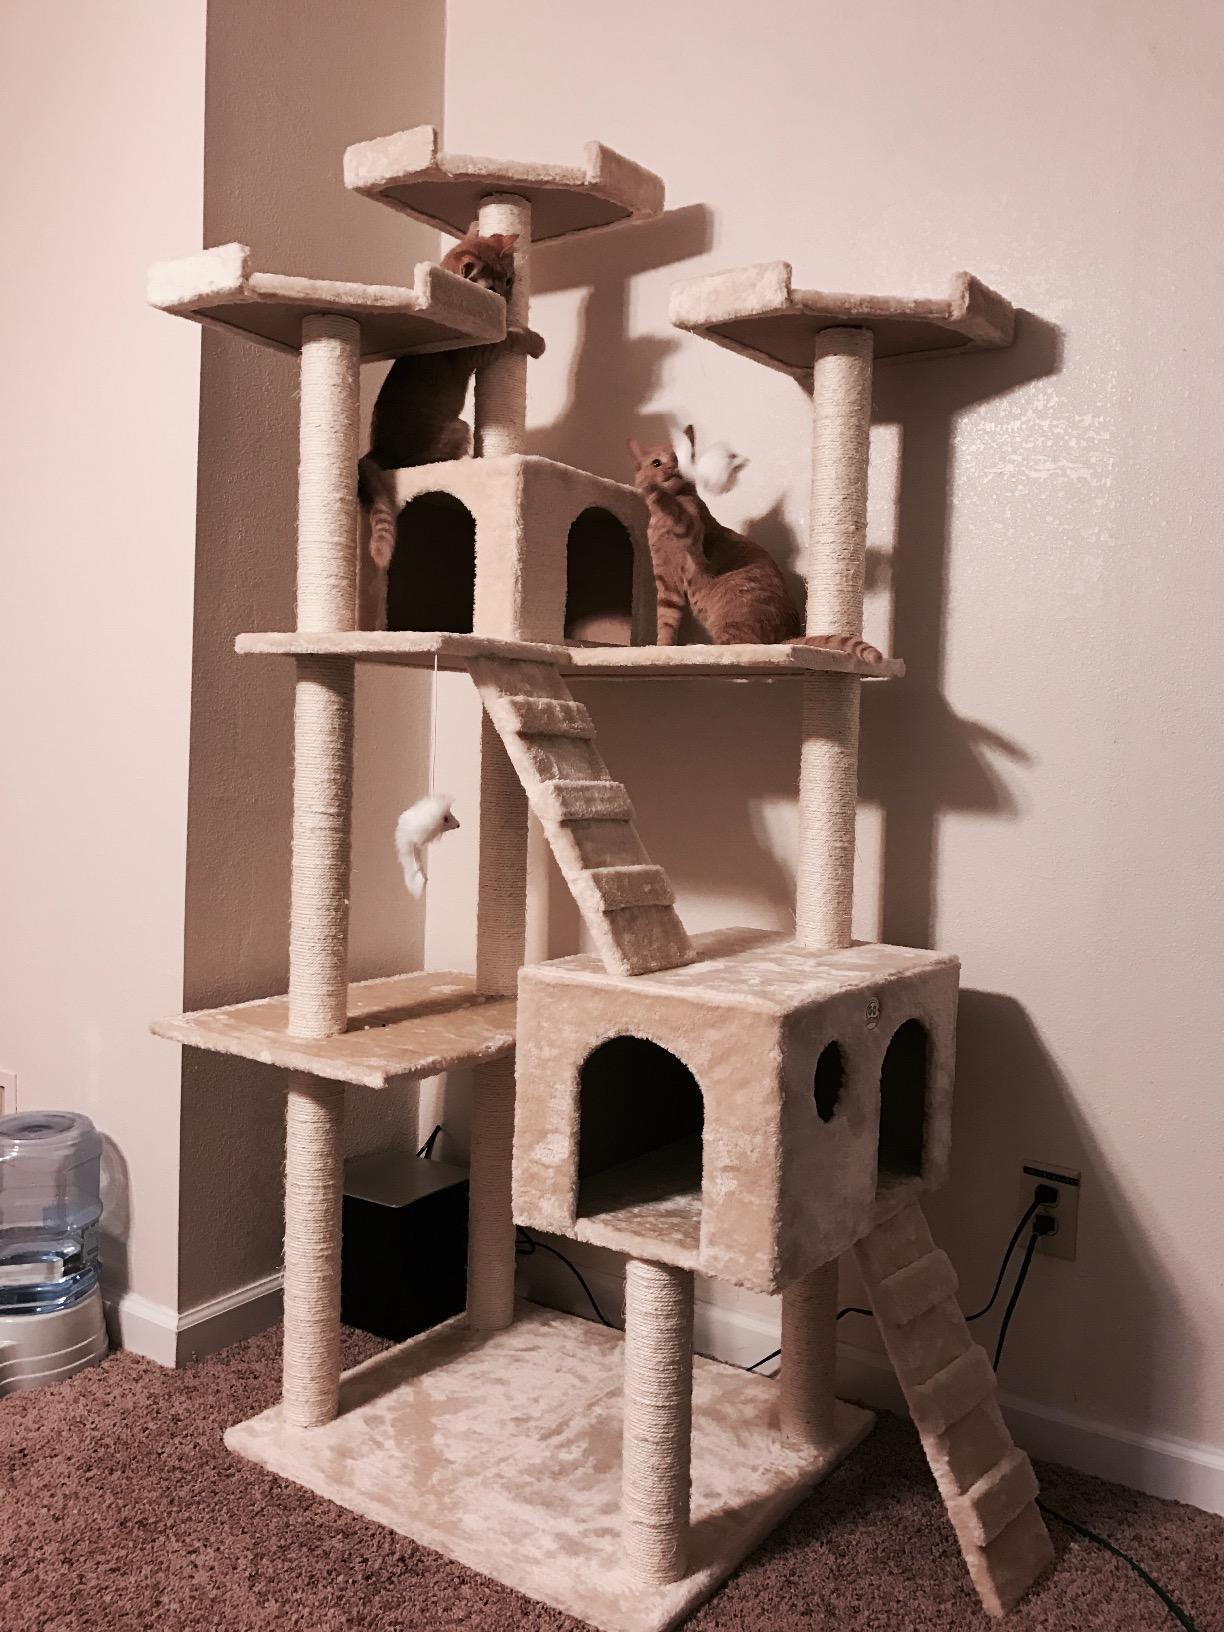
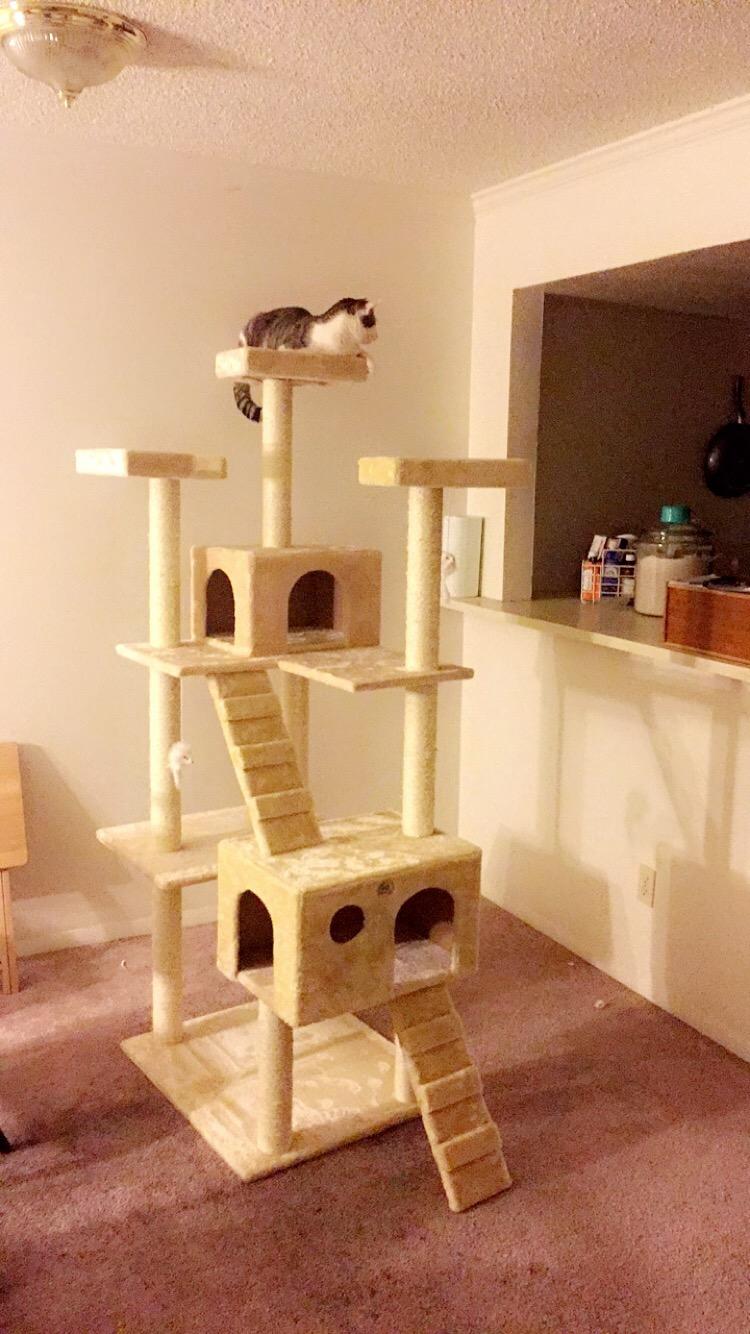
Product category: items_cat tree
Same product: yes